Jan Chappell

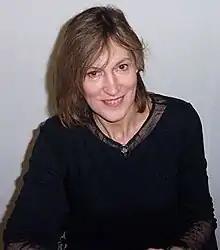
Jan Chappell at the Blake's 7 Series 2 DVD launch, 2005

Janet Victoria Chappell (born 7 June 1945) is an English actress, known for her portrayal of Cally in the first three series of "Blake's 7". She was born in Brixton, London, and trained at the Royal Academy of Dramatic Art. Her television appearances include "The Naked Civil Servant", "Reilly, Ace of Spies", "Mr. Palfrey of Westminster", "Inspector Alleyn Mysteries", "The House of Eliott", "Boon", "Lovejoy", "Pie in the Sky", "Holby City", "New Tricks", "Spooks" and "Rosemary & Thyme".